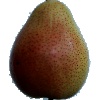
Label: pear_forelle